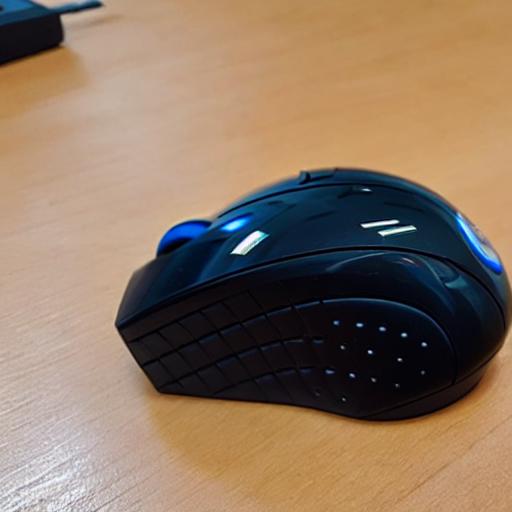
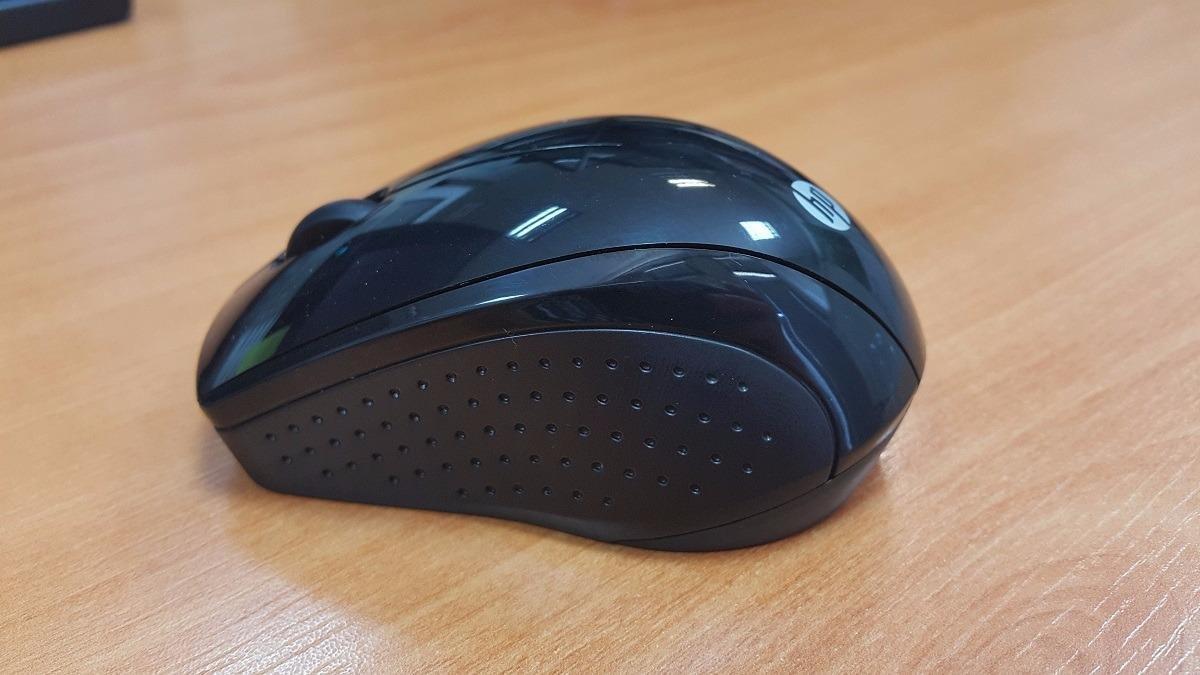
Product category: mouse
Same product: no